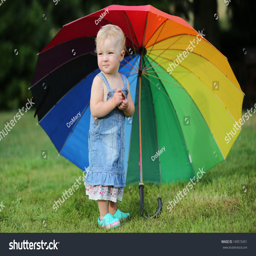
cute baby girl is standing on the grass in the garden under colorful umbrella